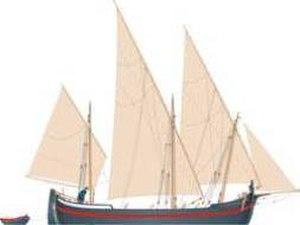
Un bracera ou brazzera est un type de voilier traditionnel de un à deux mâts à voile latine, livarde ou au tiers et à rames. Ils sont utilisés en Mer Adriatique pour la pêche, le transport et le cabotage entre le XVIᵉ siècle et le début du XXᵉ siècle.